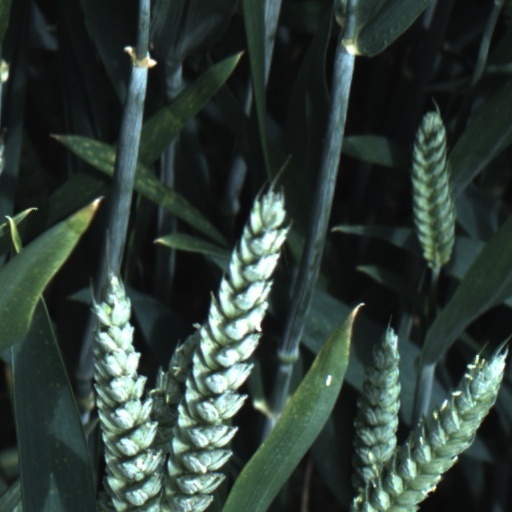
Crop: wheat